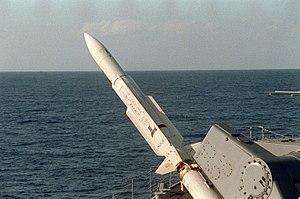
Le RIM-67 Standard était un missile de conception américaine produit par la firme Raytheon. Il est issu du RIM-66 Standard, mais possède des caractéristiques qui lui sont propres. Le RIM-67 a été conçu pour prendre la succession du RIM-8 Talos, puis plus tard du RIM-2 Terrier au sein de la marine américaine. Il existe deux variantes de cette arme, elles-mêmes divisées en plusieurs blocks : le SM-1 ER et le SM-2 ER.